Ross Wylie

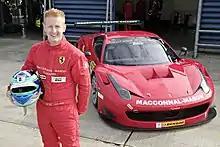
BRITCAR-14.04.18 0667

Wylie contested the 2018 Britcar series with FF Corse, co-driving a Ferrari 458 GT3 with David Mason. He completed the year by winning the Sprint S1 category, claiming 13 class podiums, including 4 class wins. Wylie is also an ARDS-qualified (Association of Racing Driver Schools) instructor. Having been nominated as a BRDC (British Racing Drivers’ Club) Rising Star in 2013, he was selected as a BRDC "SuperStar" two years later.